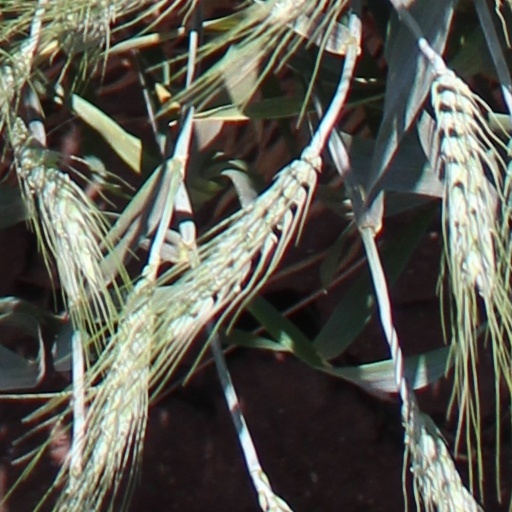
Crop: wheat